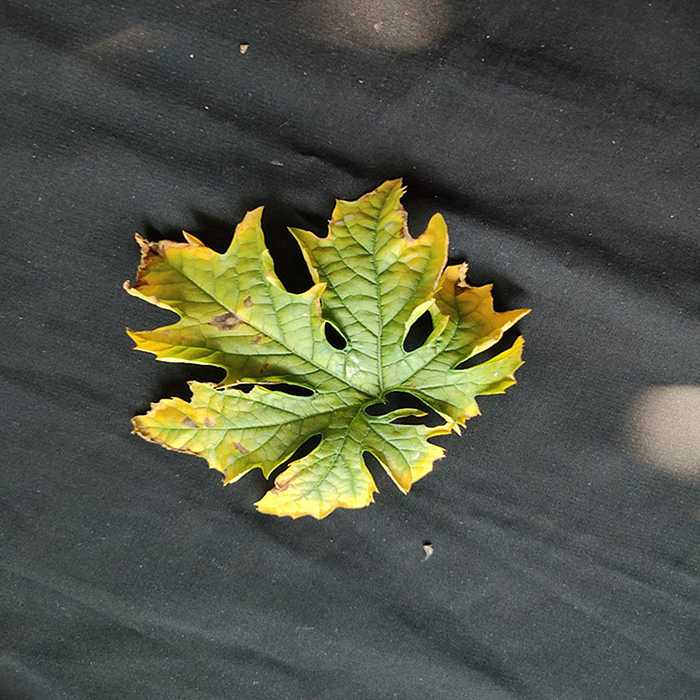
Plant: Bitter Gourd
Label: Fusarium wilt